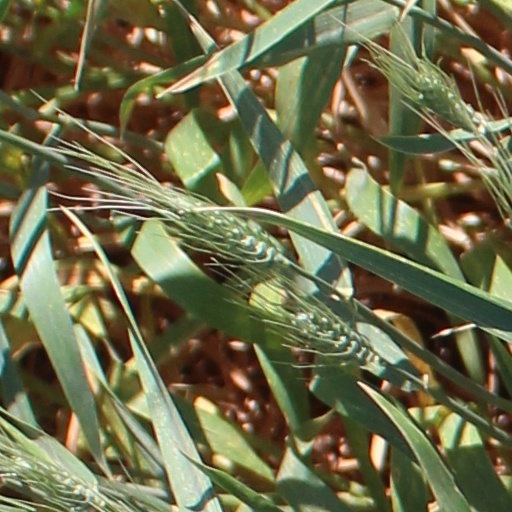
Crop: wheat